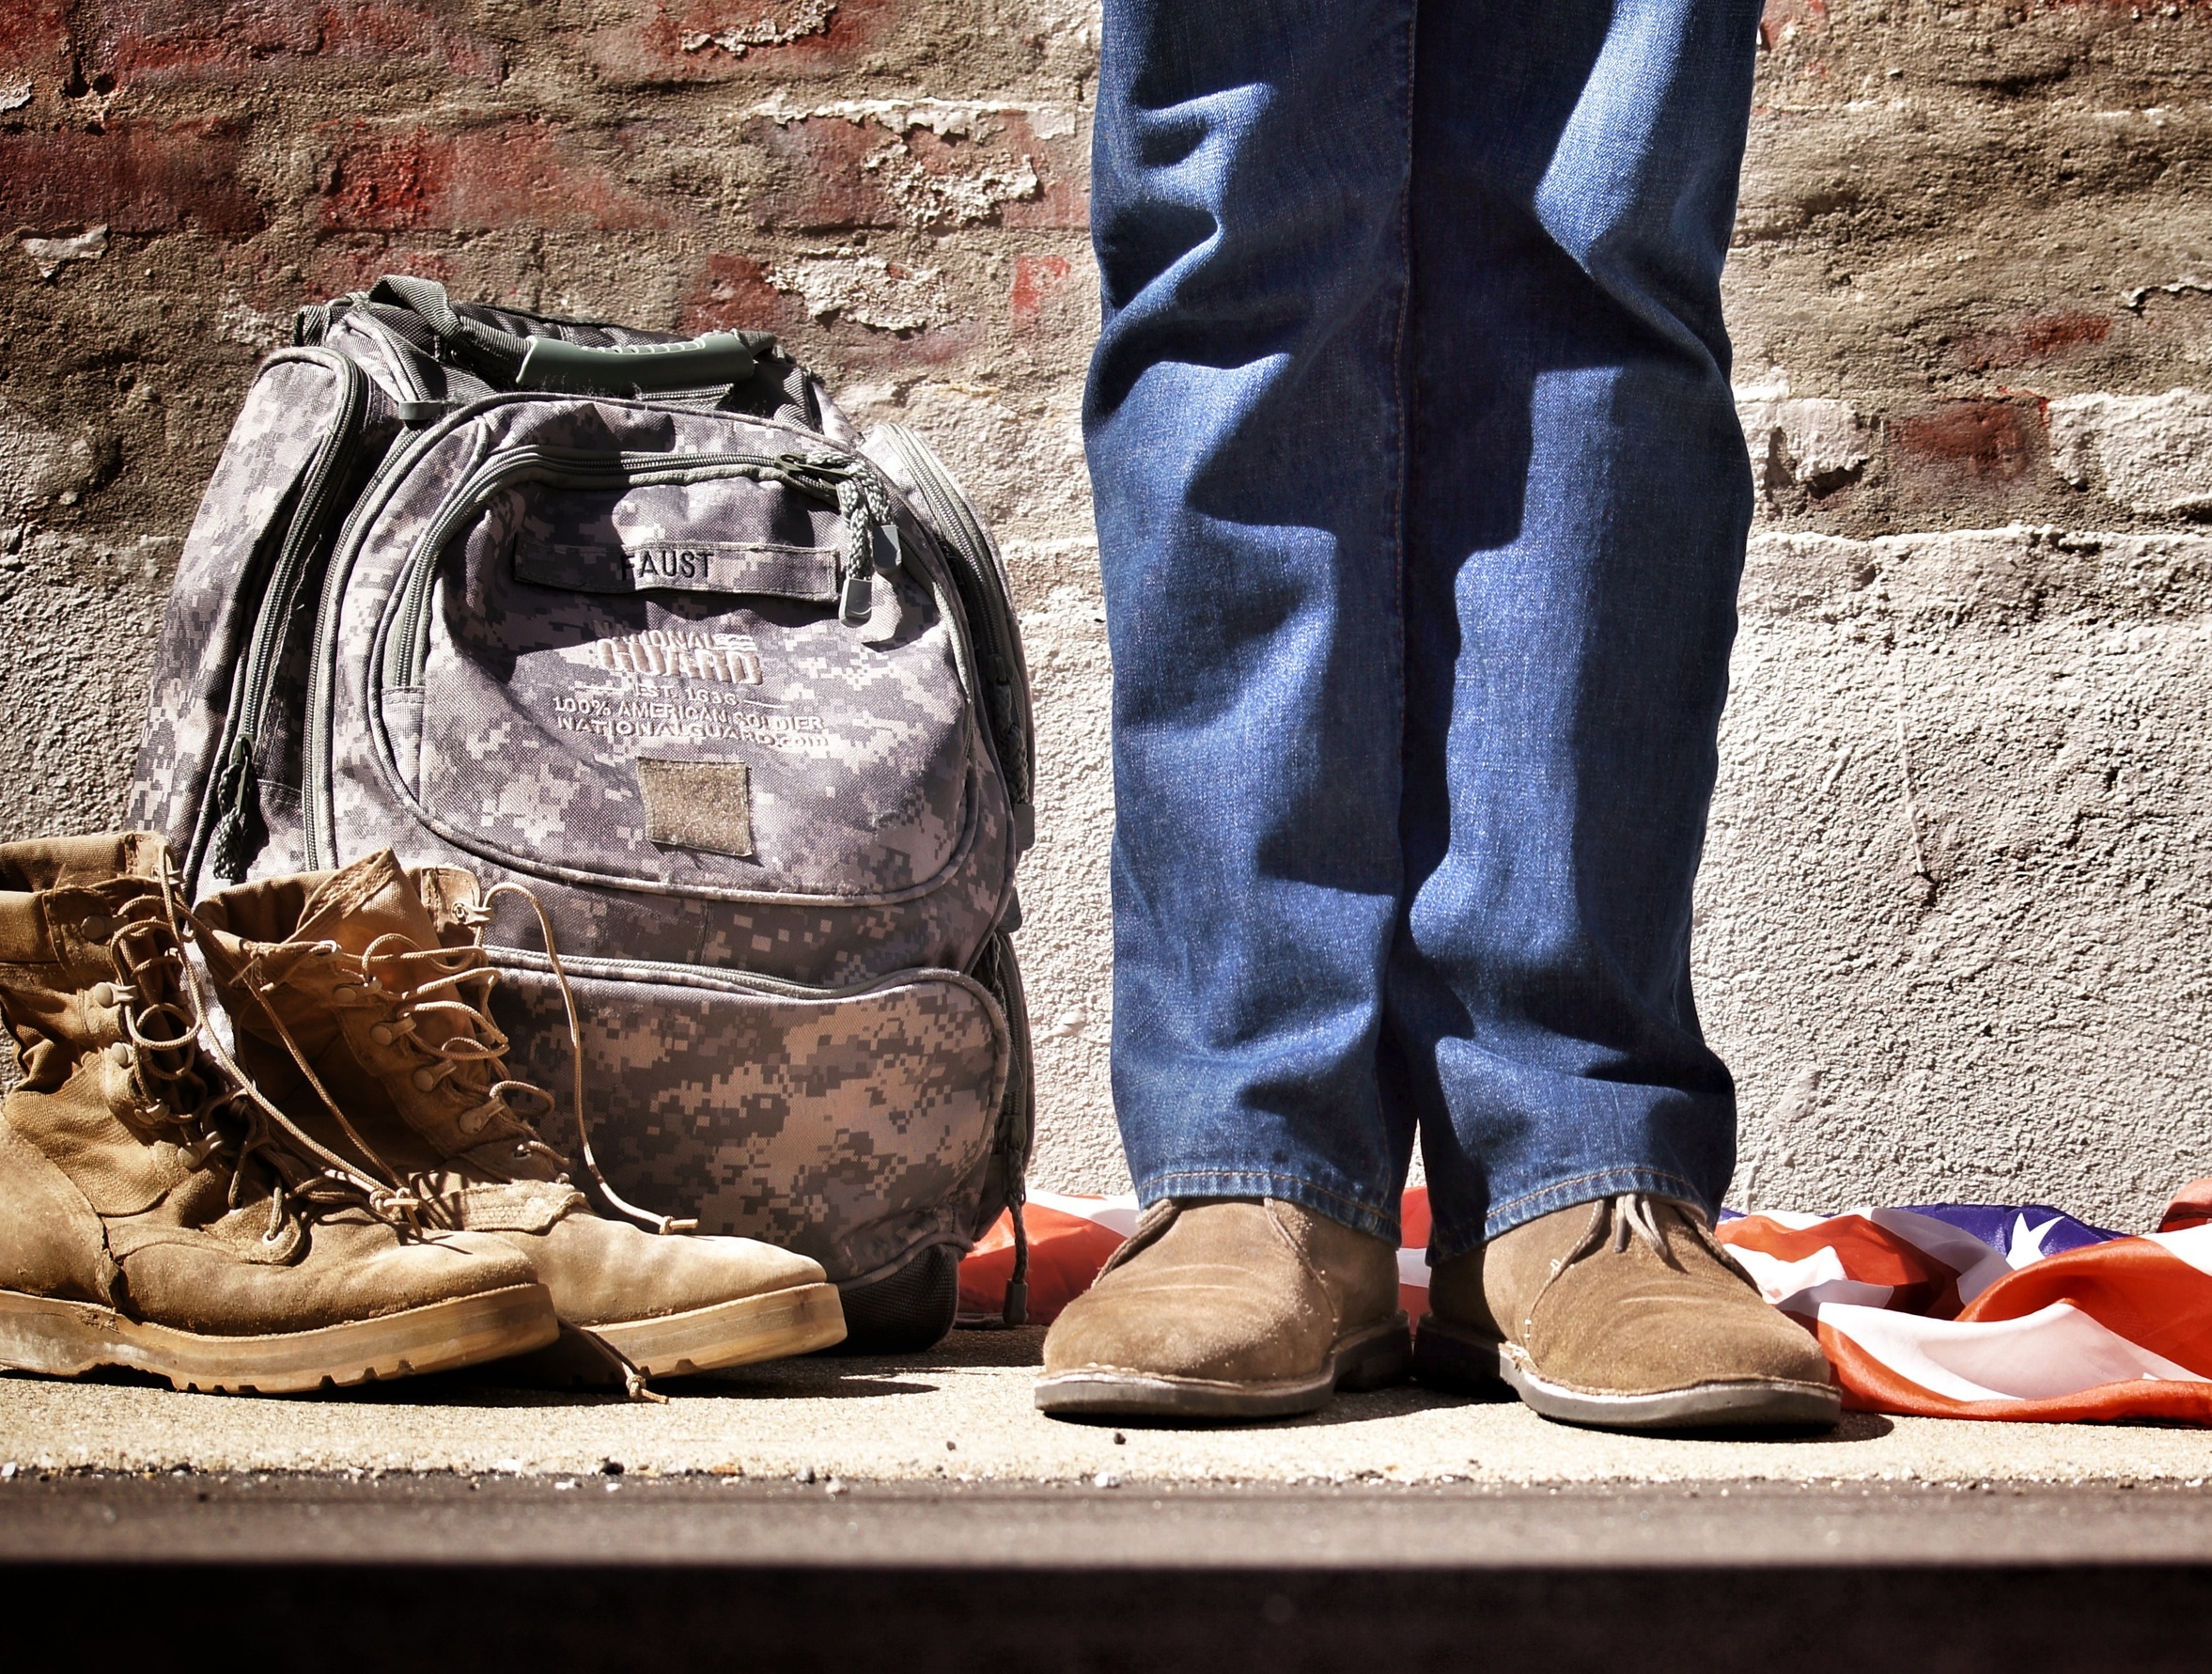
backpack, jeans, flag, denim, shoes, american, footwear